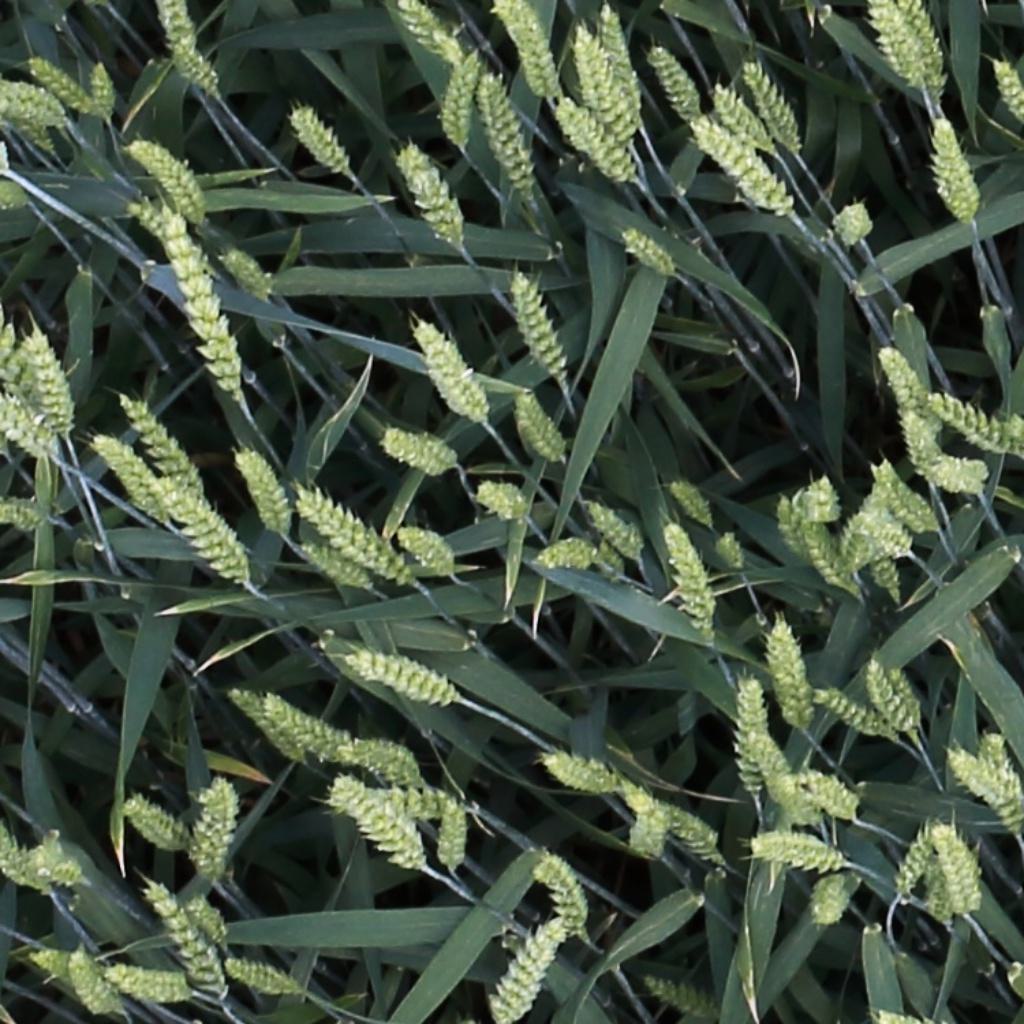
Country: Switzerland
Location: Usask
Wheat development stage: Filling